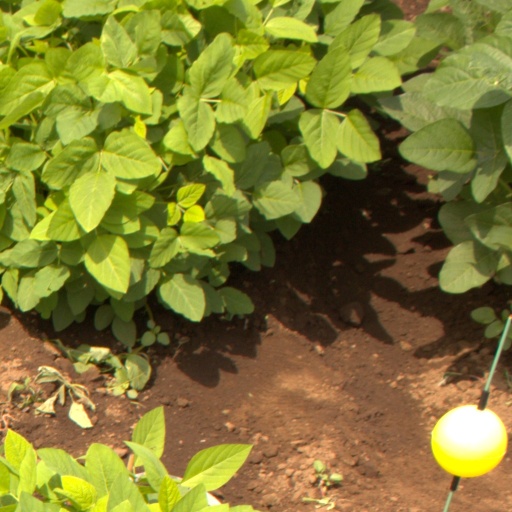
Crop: soybean